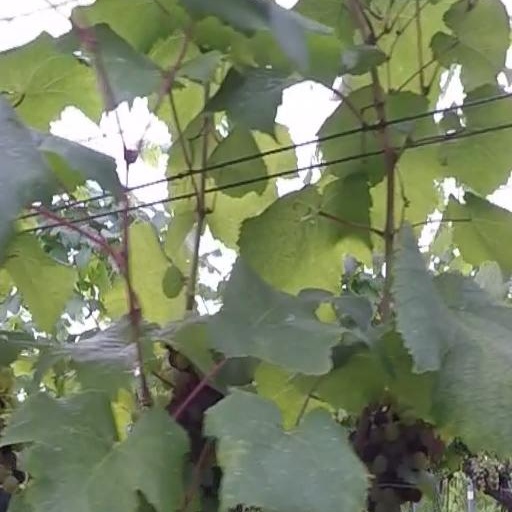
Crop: grape